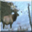
Label: deer